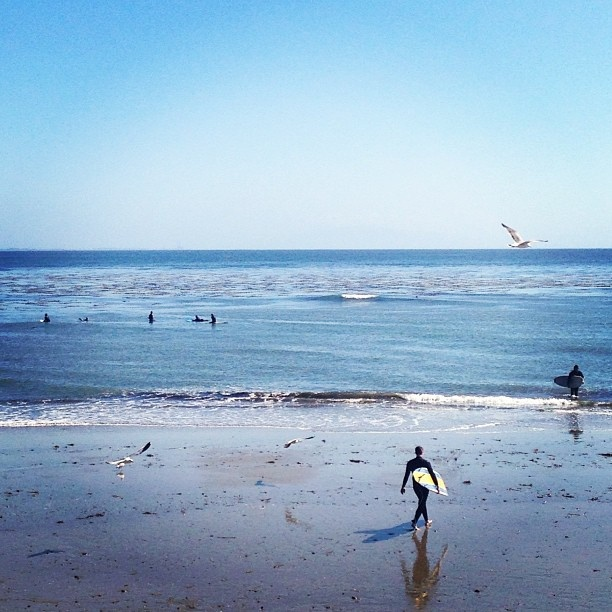
A man that is standing in the sand with a surfboard.
A beach scene, with a couple surfers getting ready to get in the water.
A man in a wet suit carrying a surfboard to the ocean.
People with surfboards are walking on a beach.
A bunch of surfers hanging out on the beach.